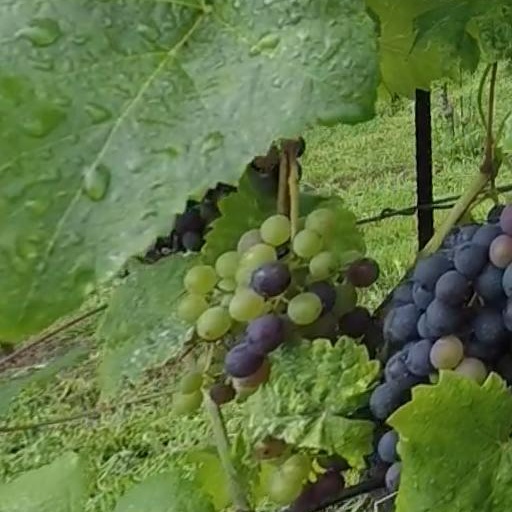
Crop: grape